List of cities in Ishikawa Prefecture by population

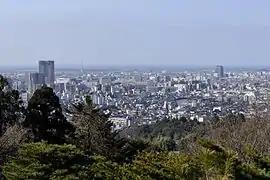
01.Kanazawa

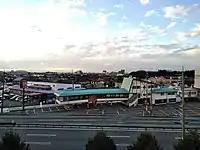
02.Hakusan

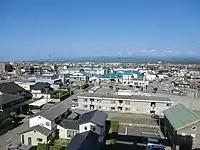
03.Komatsu

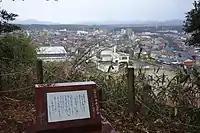
04.Kaga

The following table lists the 19 cities and towns in Ishikawa with a population of at least 5,000 on October 1, 2020, according to the 2020 Census. The table also gives an overview of the evolution of the population since the 1995 census.